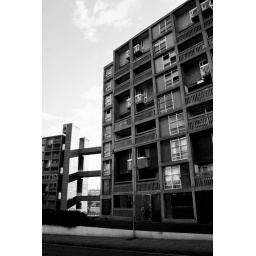
a building on the park hill estate in sheffield